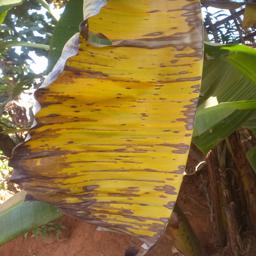
Label: MALBHOG LEAF